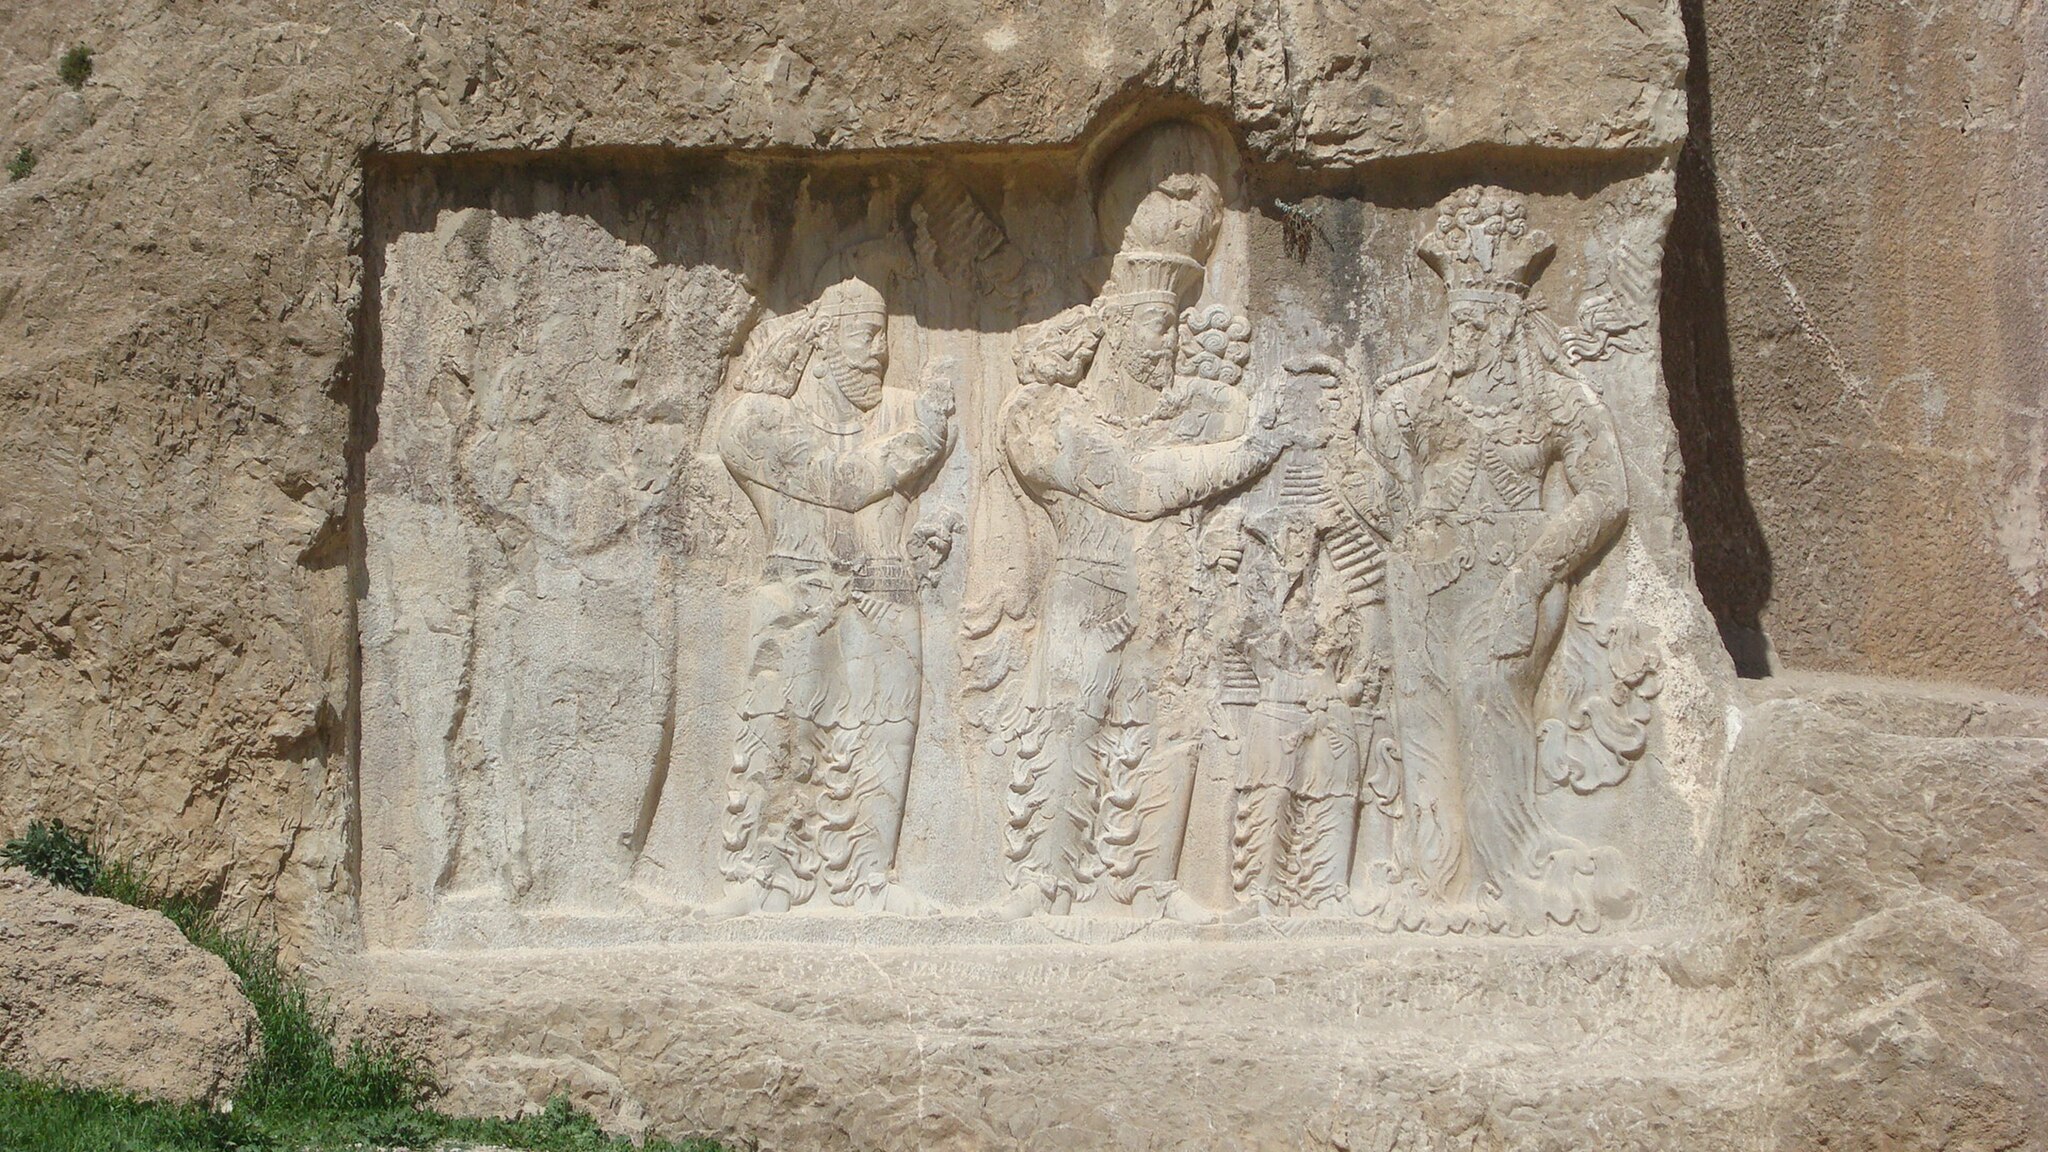
Title: Naqsherostam5
Description: naqsherostam
Categories: GFDL, Taken with Sony DSC-W90, License migration redundant, Relief of Narseh and Anahita, Self-published work, Files with coordinates missing SDC location of creation